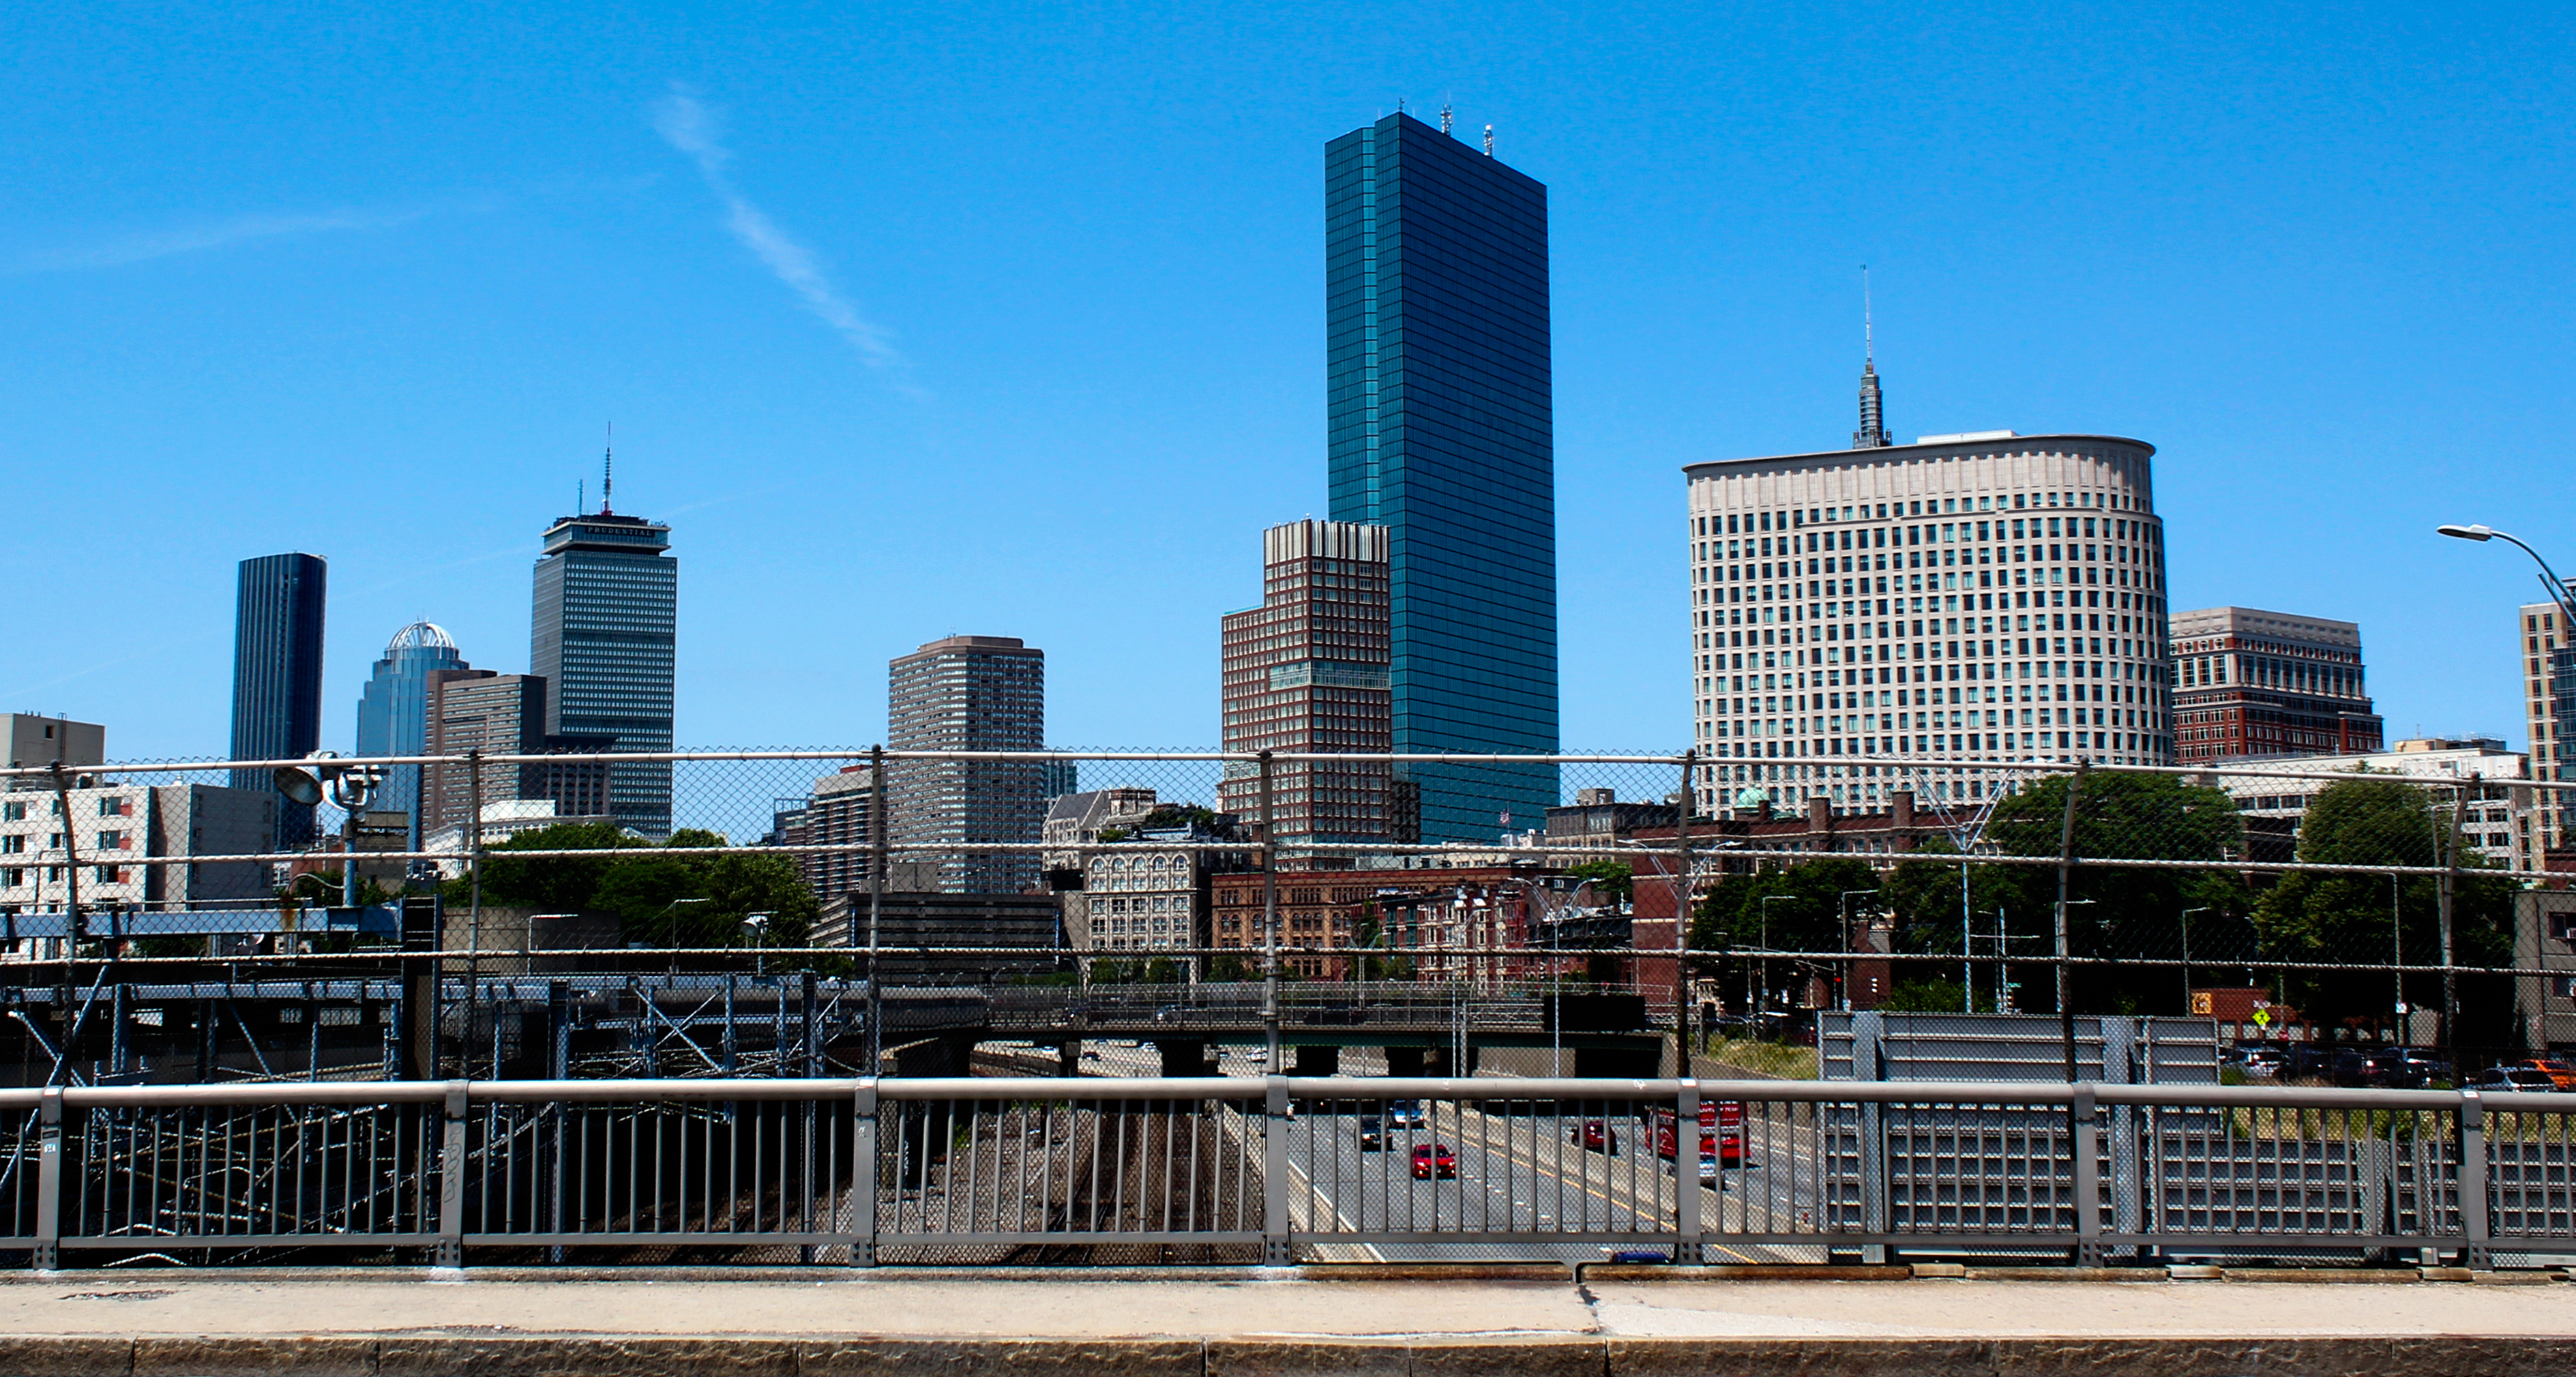
city, metropolitan area, urban area, skyline, skyscraper, cityscape, daytime, downtown, human settlement, metropolis, architecture, tower block, landmark, building, sky, town, condominium, neighbourhood, mixed use, real estate, commercial building, tower, corporate headquarters, river, street, residential area, headquarters